Carriage Hills, Richmond, California

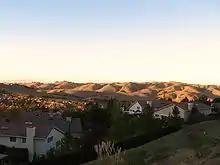
View of Carriage Hills

Carriage Hills, a residential subdivision and the neighborhood is an incorporated integral part of Richmond in the U.S. state of California.